City College of New York

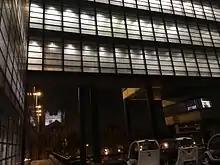
Contemporary and Gothic Revival architecture in the background

The sixth campus, Goethals Hall, was completed in 1930. The new building was named for George Washington Goethals, the CCNY civil engineering alumnus who, as mentioned above in the section on the history of the college, went on to become the chief engineer of the Panama Canal. Goethals Hall housed the School of Technology (engineering) and adjoins the Mechanical Arts Building, Compton Hall.